Linwood House

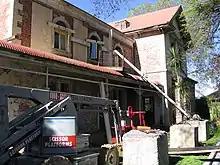
Bracing after the 4 September 2010 earthquake; in the background the 1889 wing designed by John Whitelaw

Sophia Brittan inherited the house and land from her late husband. Initially, it was left to her son Frank to run the farm. In 1868, there were rumours that William Sefton Moorhouse would resign as Canterbury Superintendent, and Rolleston was encouraged to make himself available. He returned to Christchurch, whilst his wife Mary and their two children remained in Wellington. Rolleston was elected unopposed on 22 May 1868. And on 8 June, he was elected to Parliament in the in the electorate. Late in 1868, the Rollestons moved back to Christchurch to live at Linwood House. This was a delicate affair, as this made conditions cramped (Sophia, her sons Joe and Frank, the Rollestons with their two children, plus servants made for cramped living in the eight rooms), and there has always been tension between William Rolleston and Frank Brittan. Mary Rolleston arranged for her oldest brother Joe, who had some disability, to live with his aunt, Mrs Fooks. Charles Fooks was imprisoned at that time, and it was good for Mrs Fooks to have a male live with her. The Rollestons paid rent, which helped Sophia Brittan service the mortgage. With Rolleston Superintendent until the abolition of Provincial Government at the end of 1876, Linwood House hosted many important social and political functions.